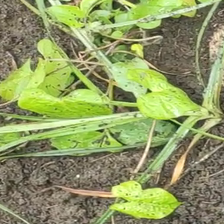
Weed species: Obscure_morning _glory(Ipomoea obscura)